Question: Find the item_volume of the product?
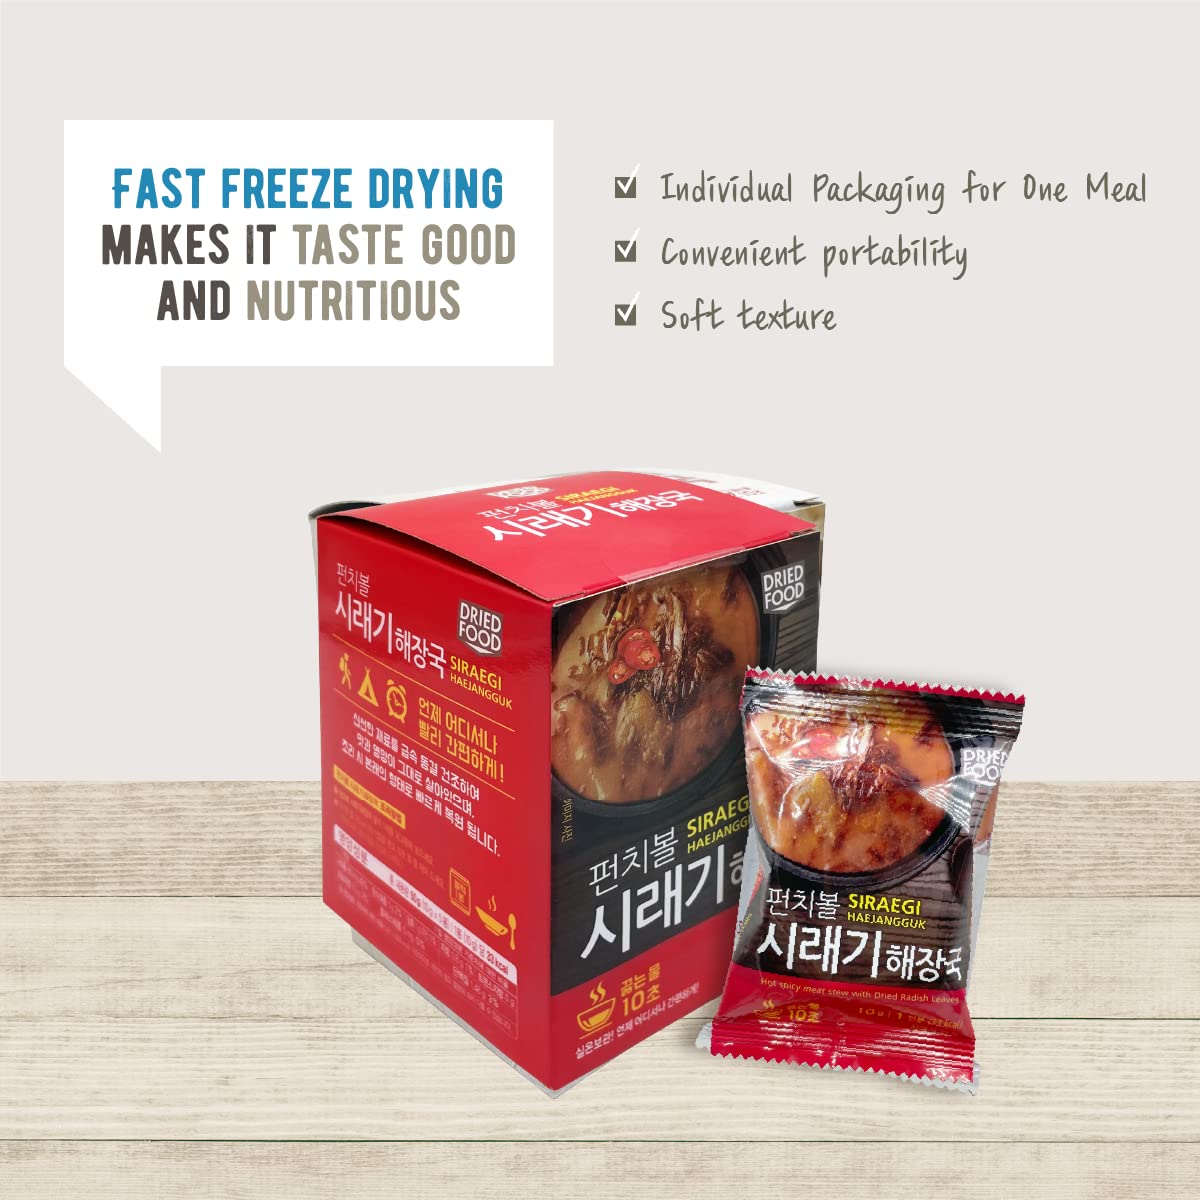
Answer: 10.0 quart